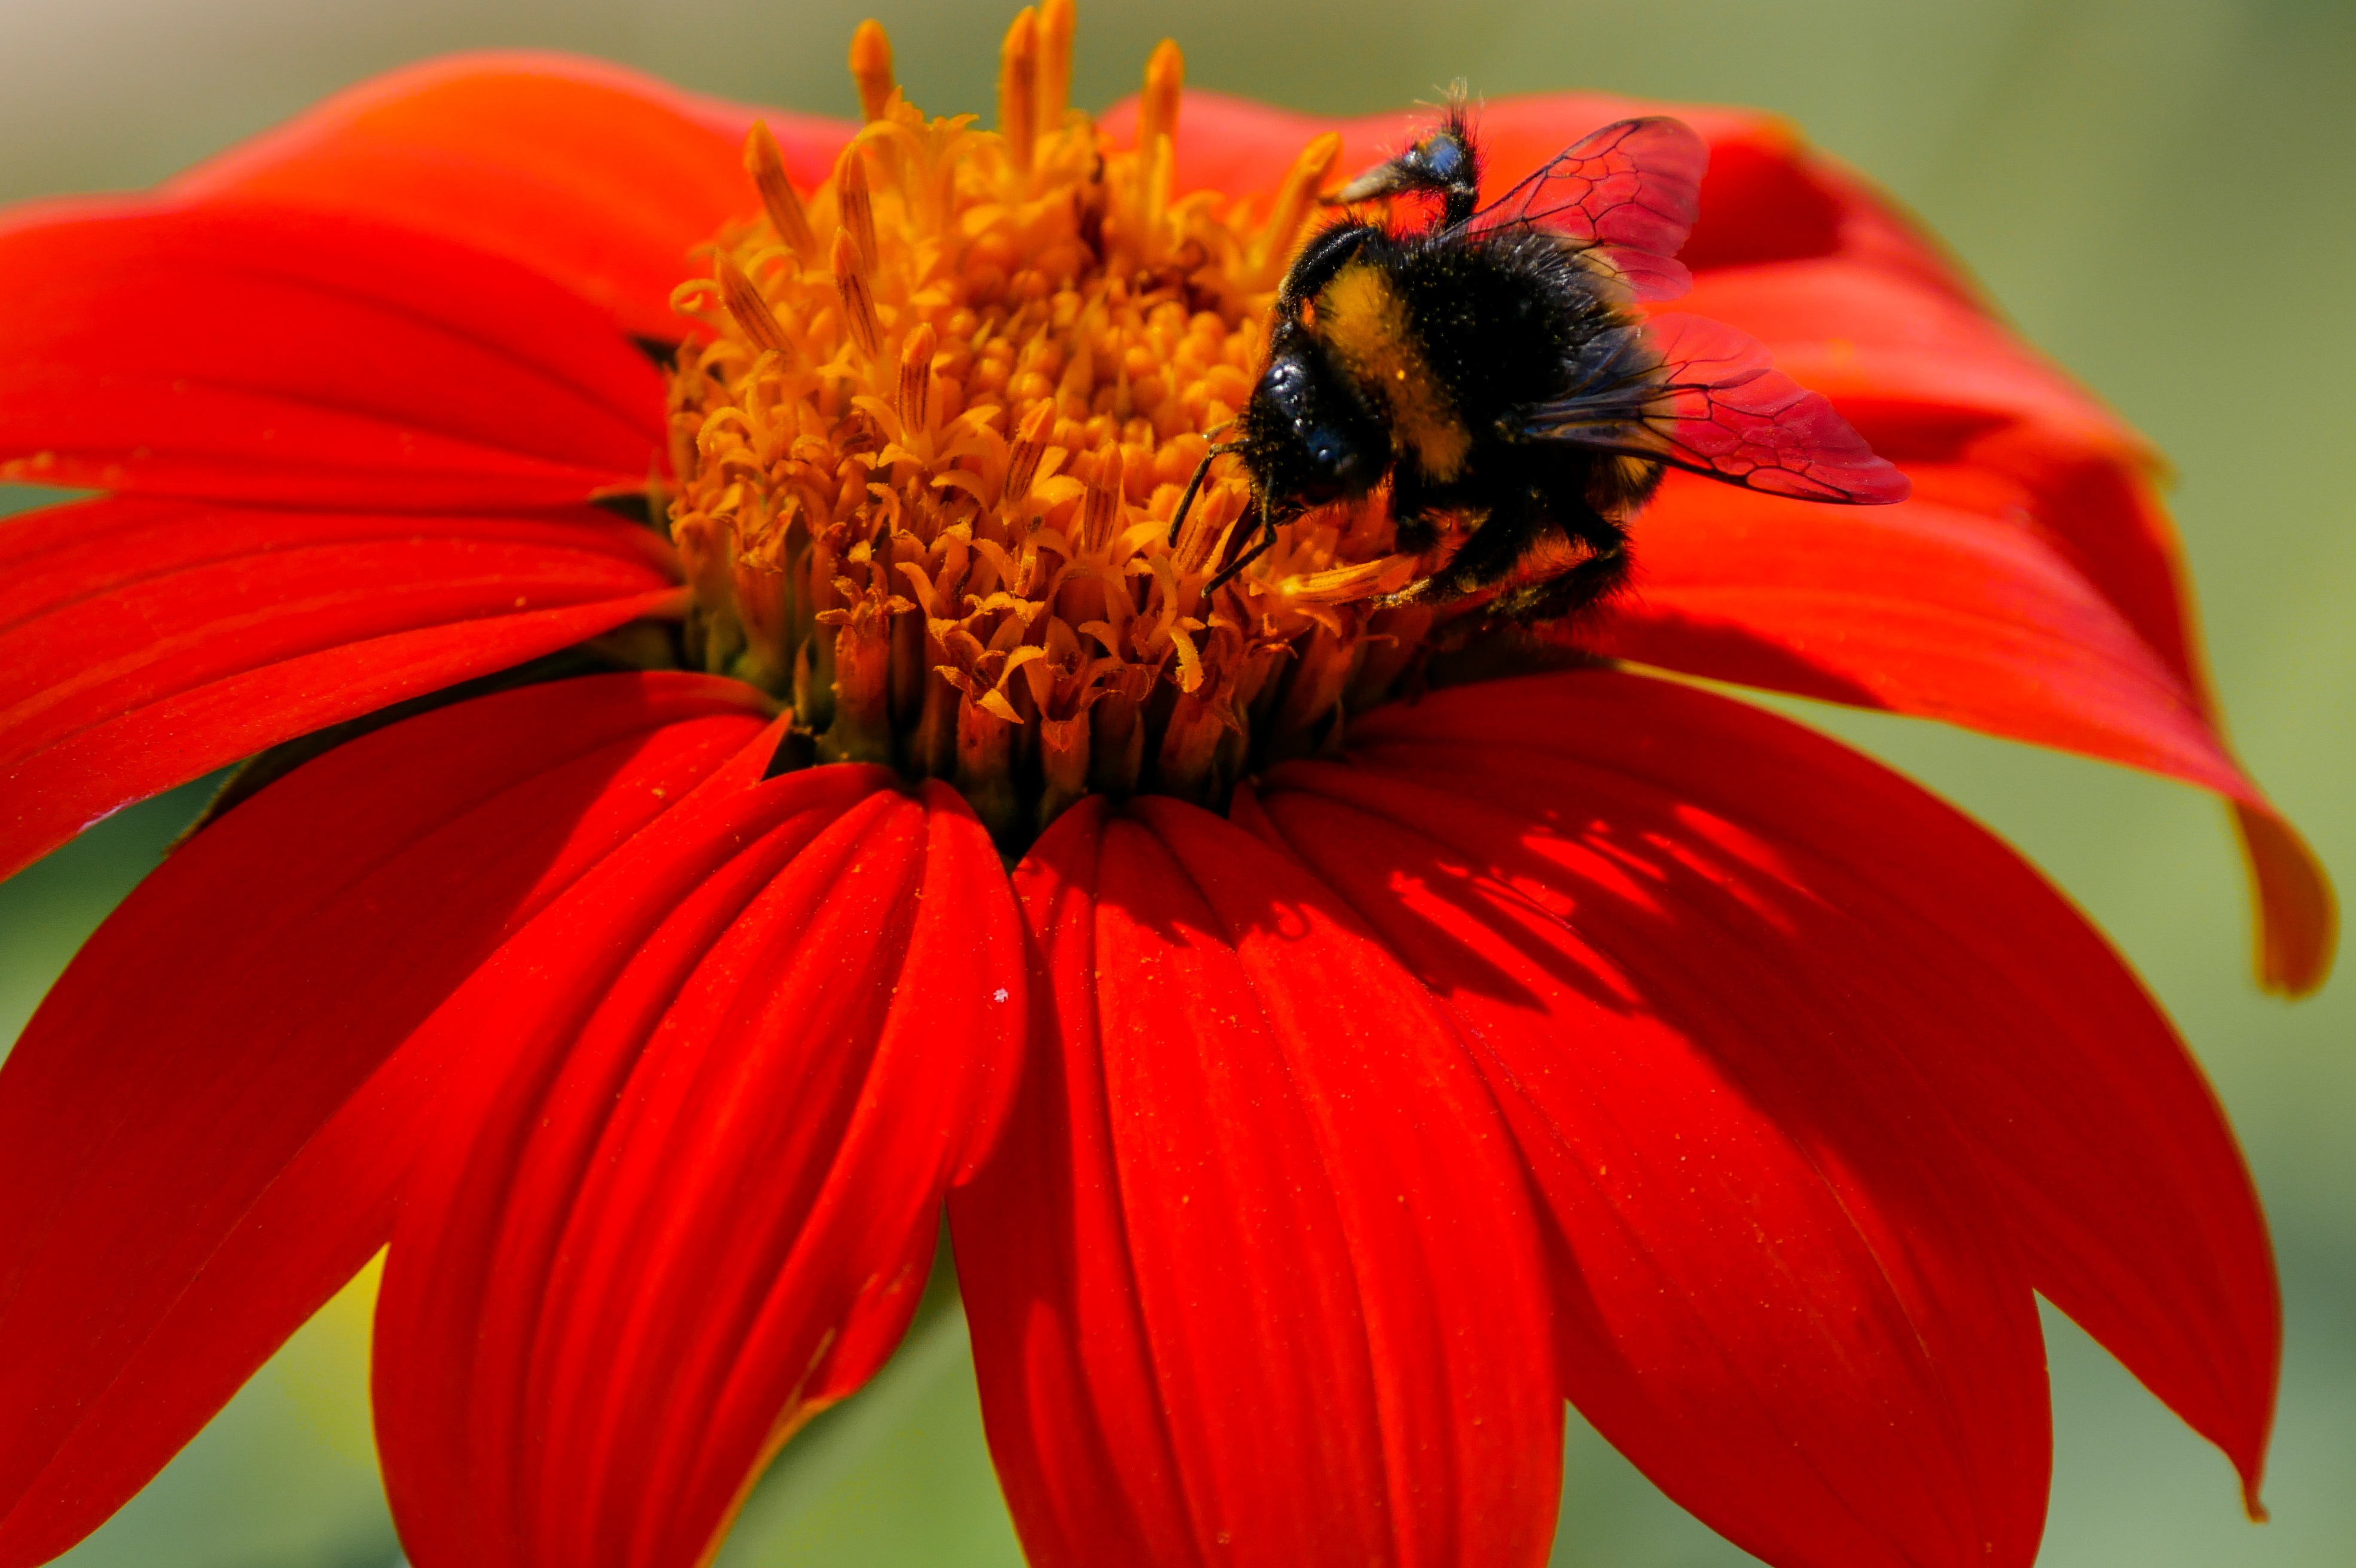
blossom, plant, flower, petal, bloom, summer, pollen, food, red, stamp, insect, botany, close, flora, fauna, invertebrate, close up, bee, hummel, nectar, zinnia, macro photography, flowering plant, daisy family, summer flower, annual plant, plant stem, land plant